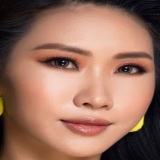
hoa hậu Nguyễn Thị Ánh Ngọc